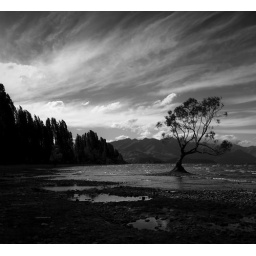
Black and white set subject in a few months....time to start experimenting with what works in black and white....